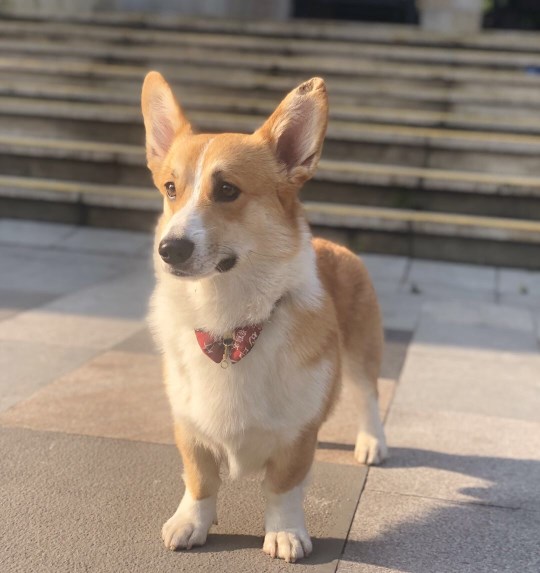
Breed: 2909-n000116-Cardigan